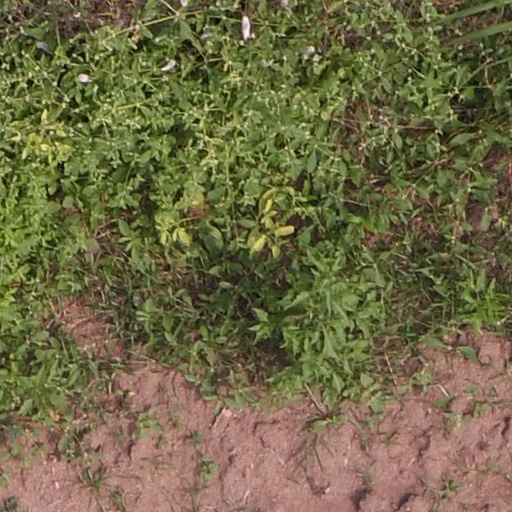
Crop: maize; corn